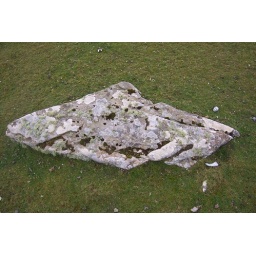
Rock covered mostly in white + green lichen